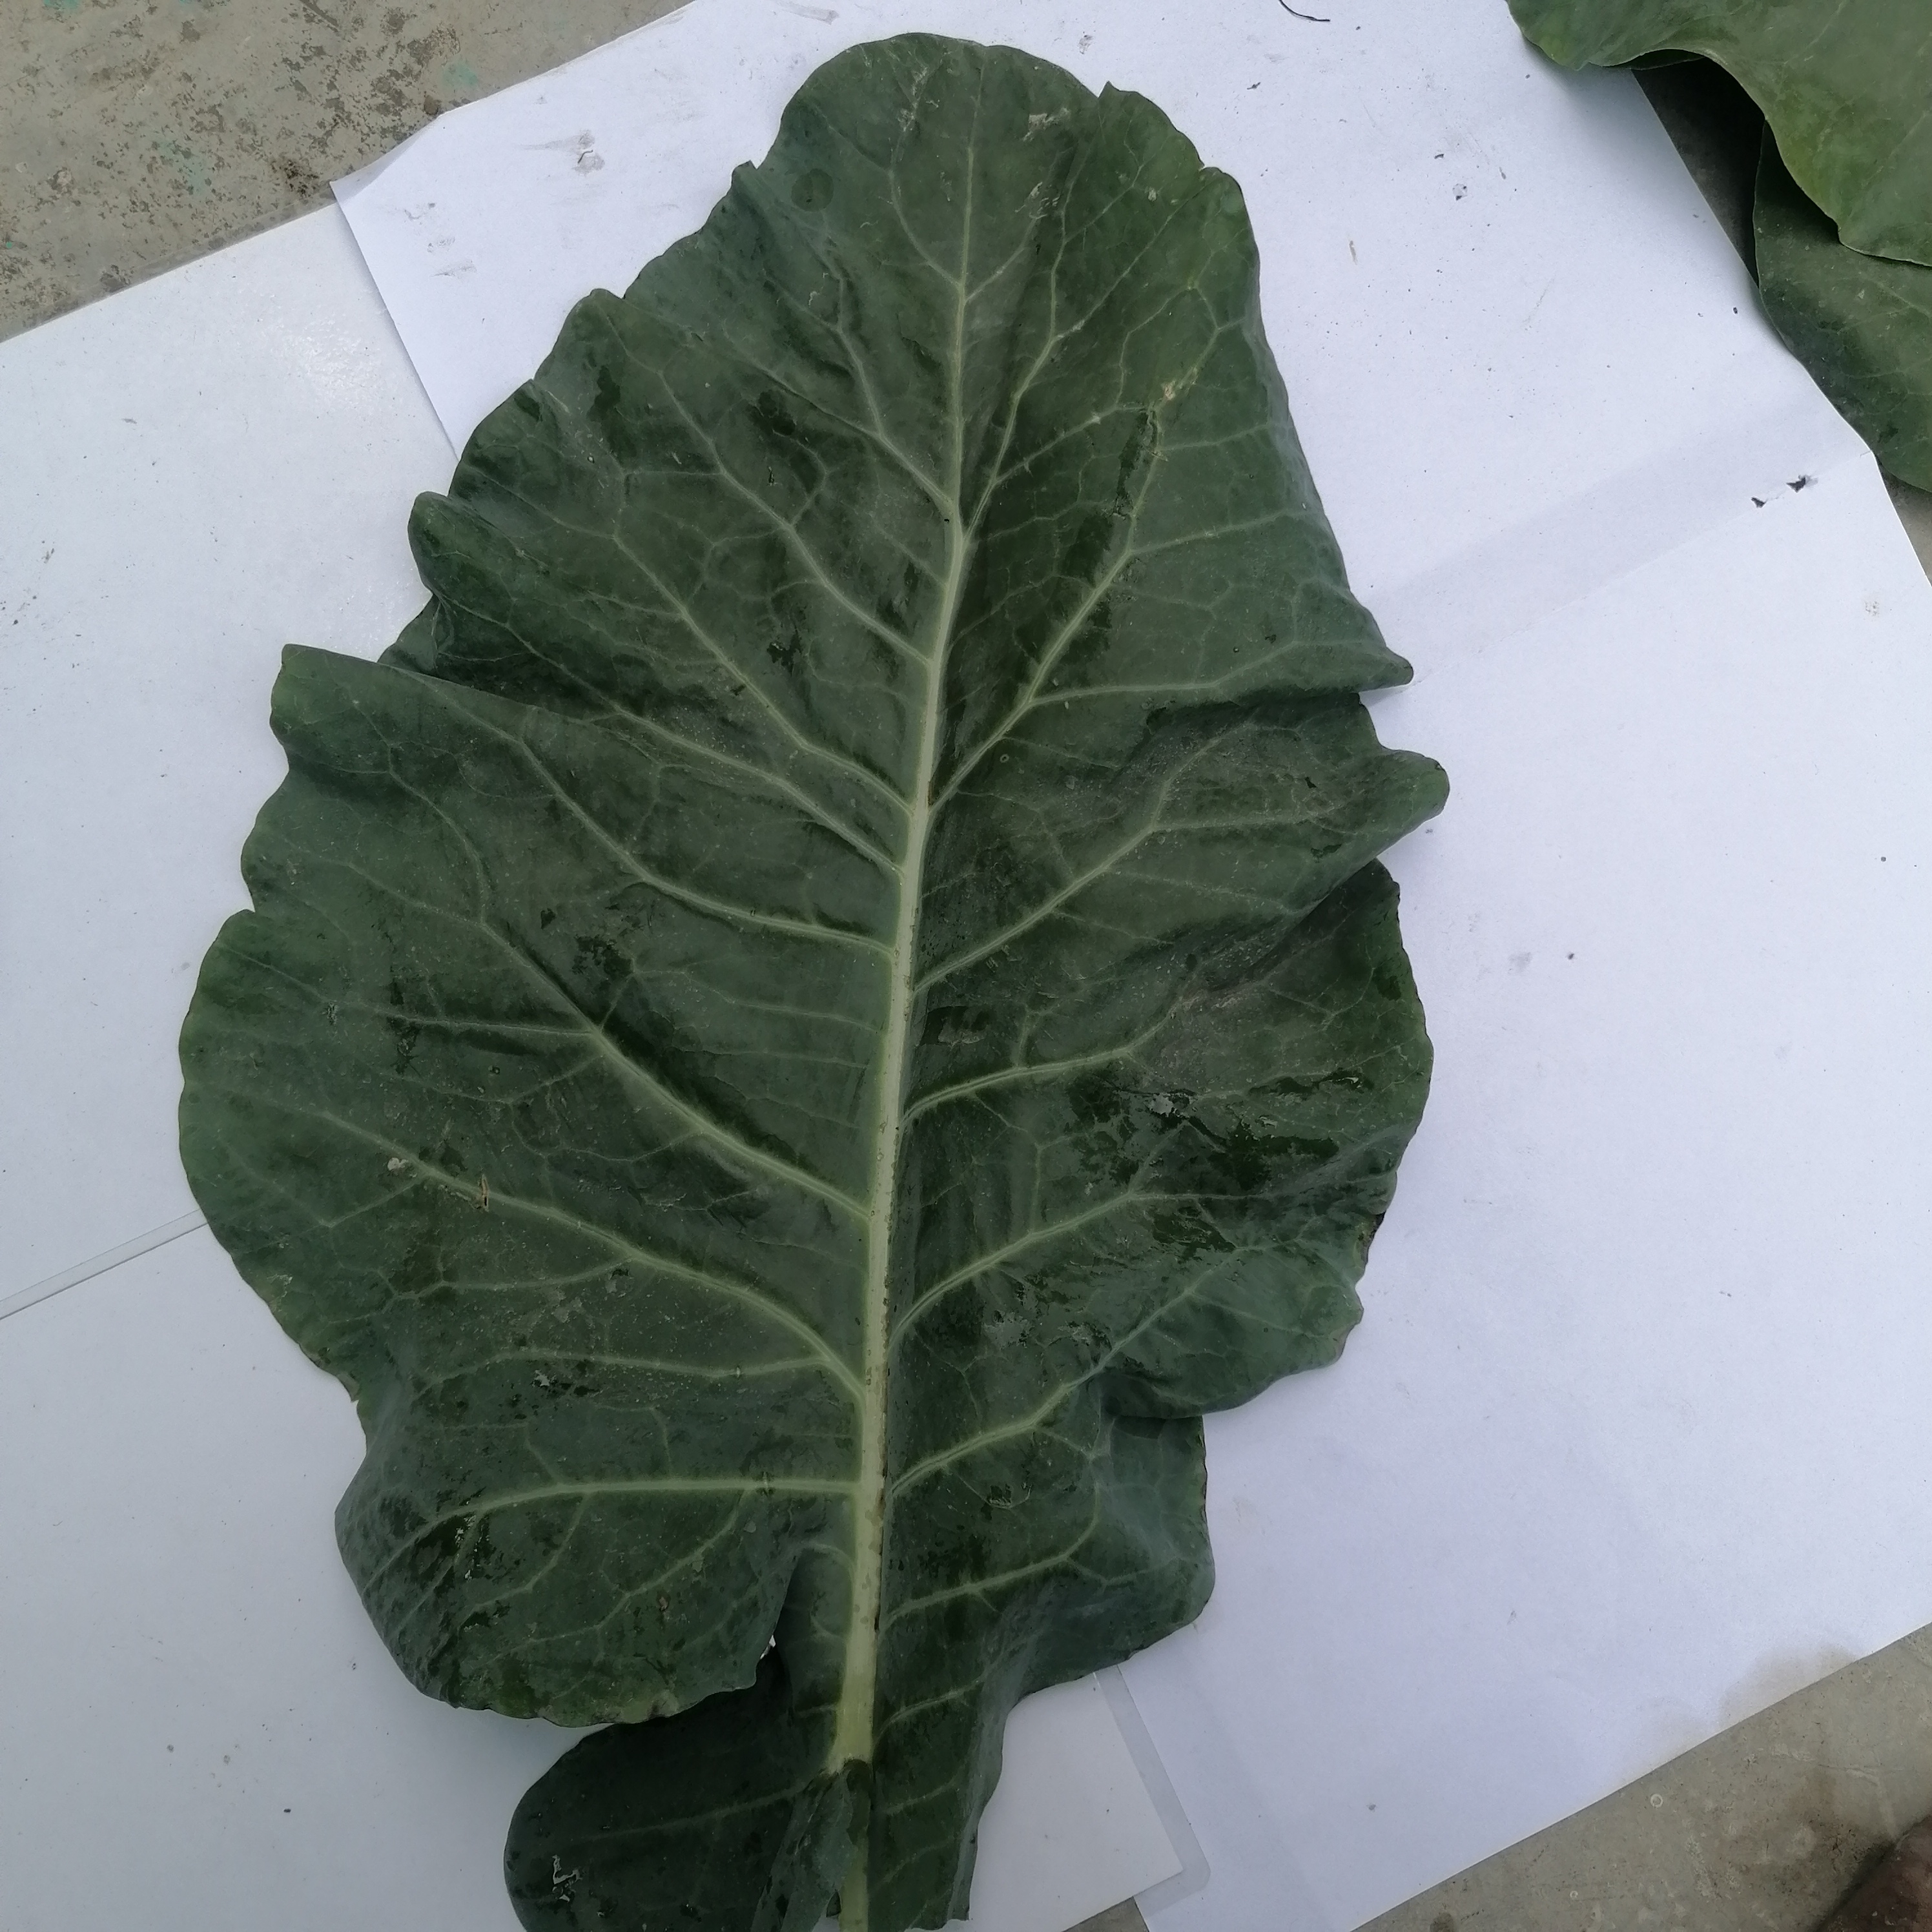
Label: Healthy